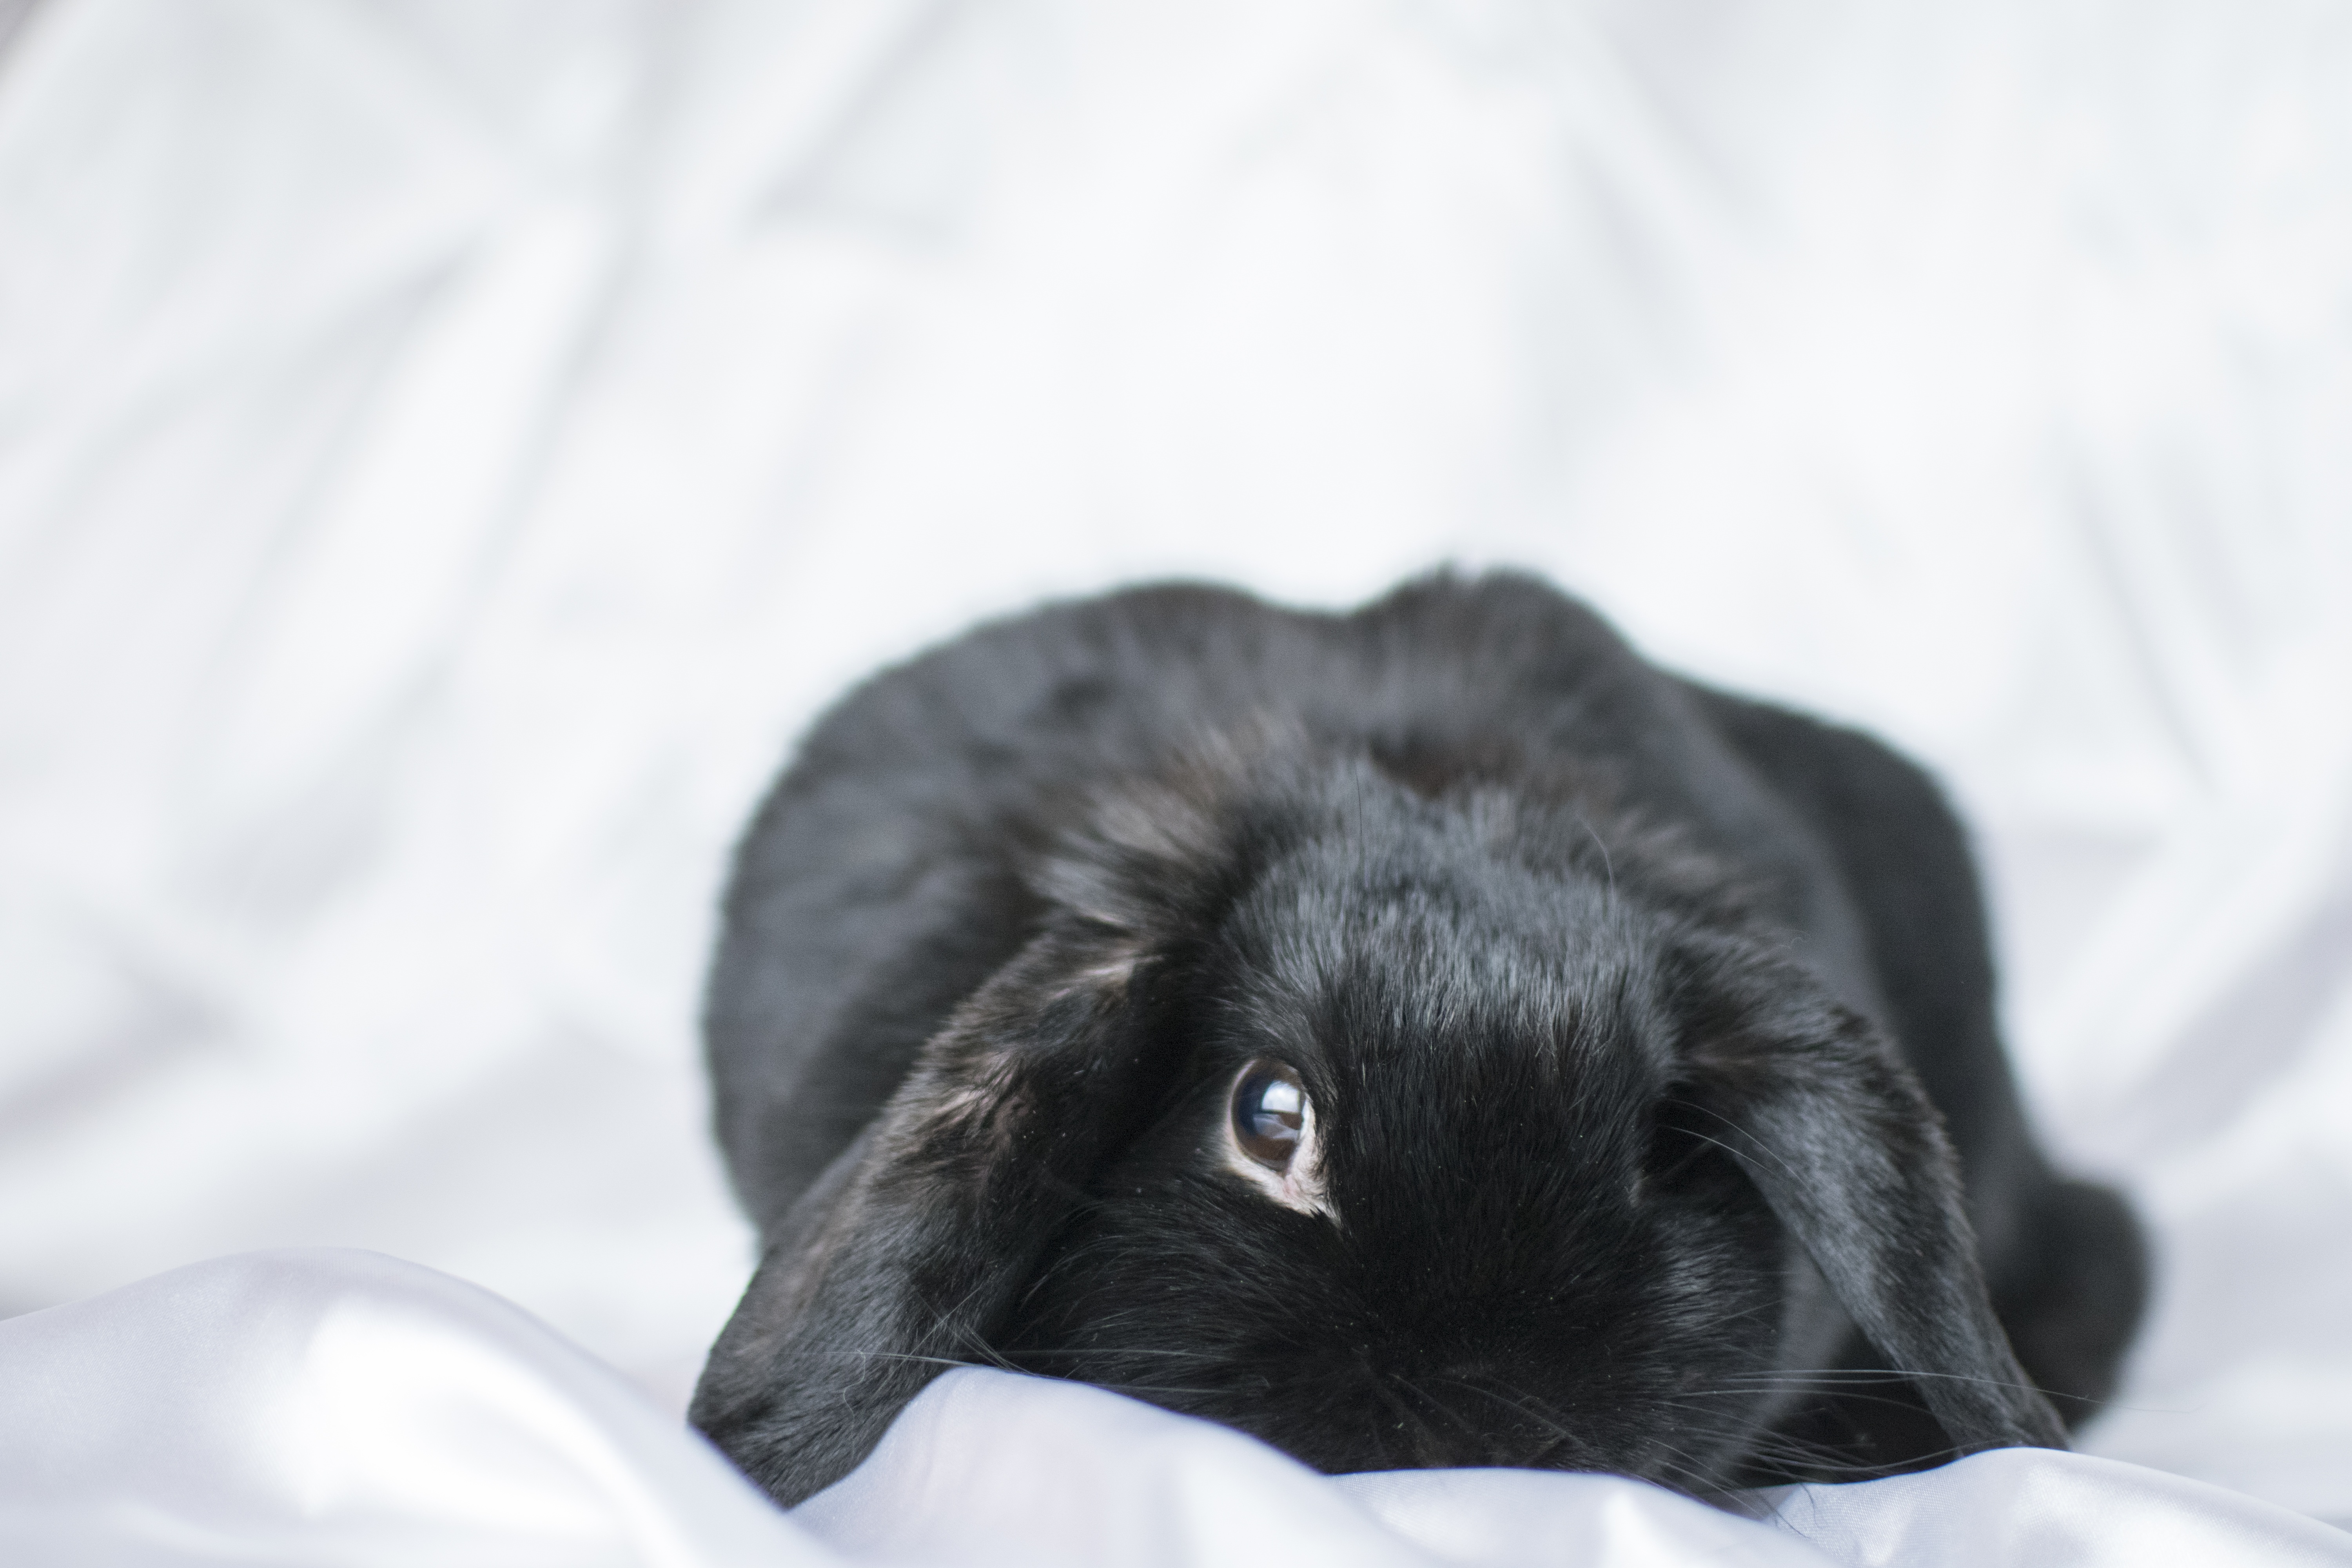
puppy, dog, cute, pet, cat, mammal, black, monochrome, rabbit, close up, pets, animals, mammals, vertebrate, bunny, dog like mammal, t rpeny l